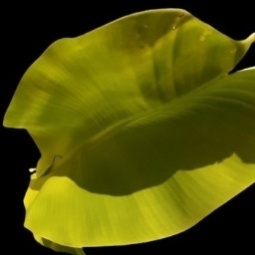
Label: Calcium